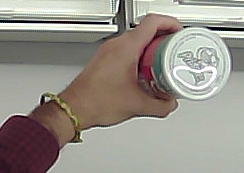
Product: pringles_original